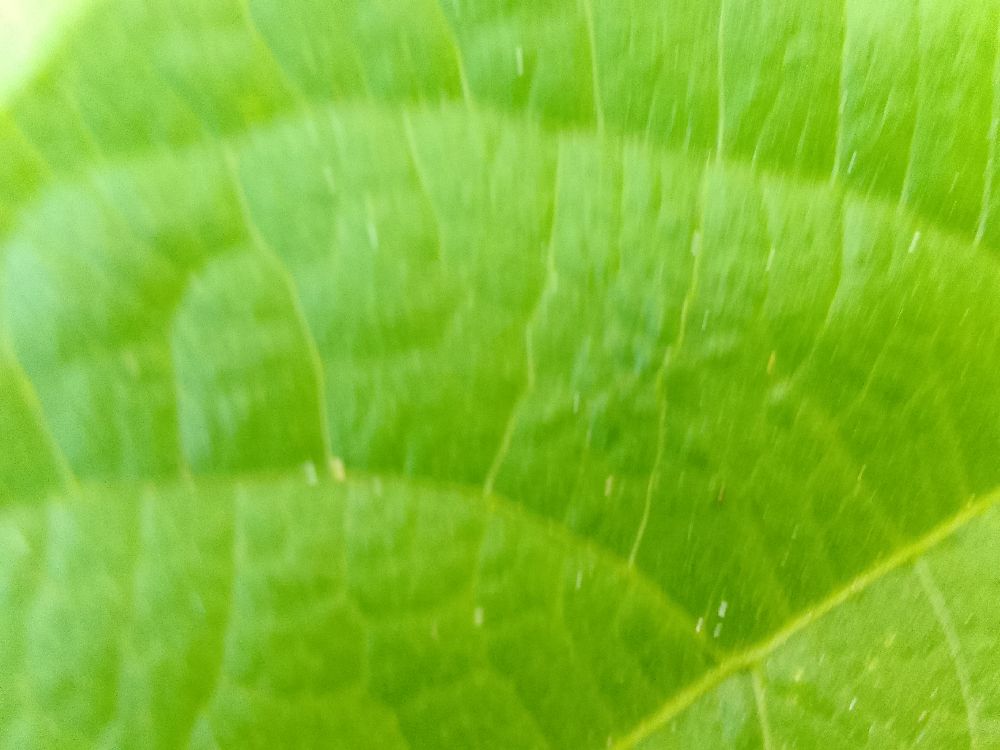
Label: healthy